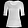
Label: T - shirt / top